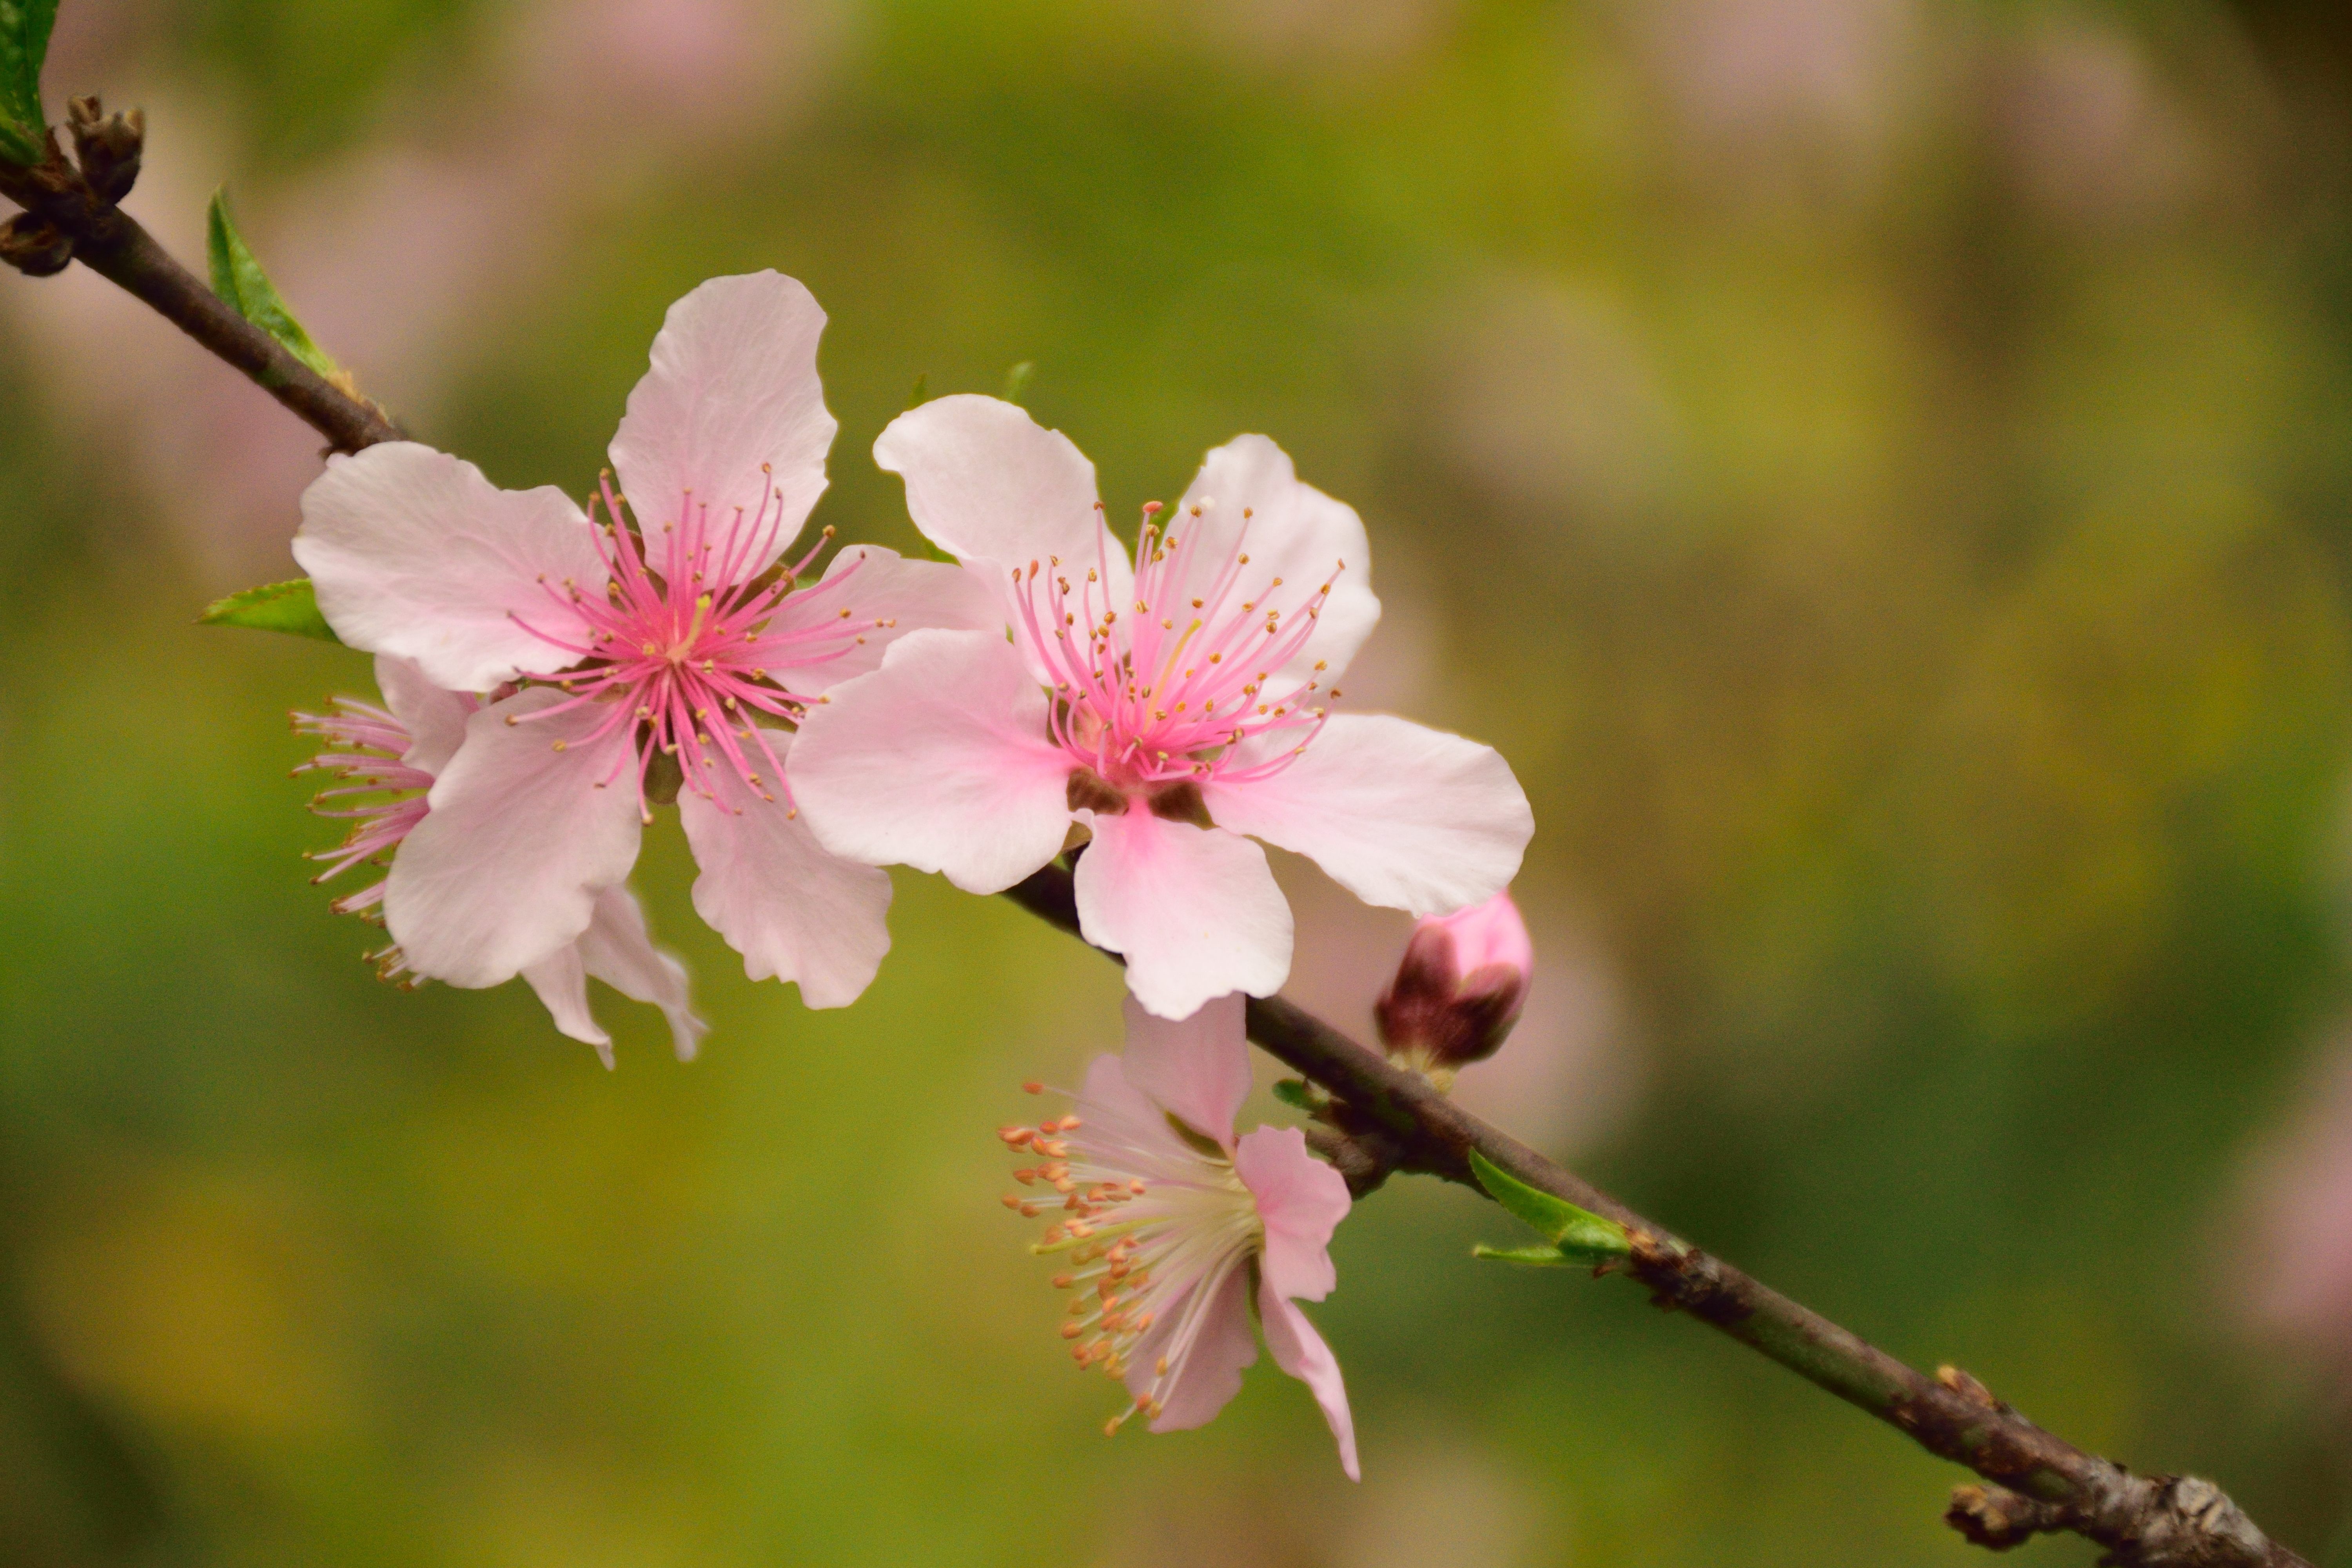
nature, branch, blossom, plant, fruit, leaf, flower, petal, food, spring, produce, botany, pink, flora, cherry blossom, wildflower, flowers, close up, shrub, macro photography, flowering plant, rose family, plant stem, land plant